8th Fleet (Imperial Japanese Navy)

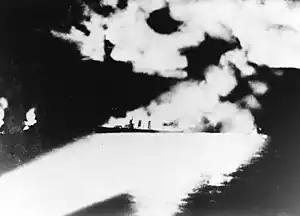
8th Fleet warships led by Vice Admiral Mikawa dealt a major defeat to Allied naval forces at the Battle of Savo Island on 9 August 1942 by sinking four heavy cruisers.

In the ensuing Battle of Savo Island in the early morning of 9 August, Admiral Mikawa's 8th Fleet defeated a numerically superior Allied Task Force 62.2, composed primarily of United States Navy vessels, but with a substantial Royal Australian Navy component, all under the command of British Rear Admiral Victor Crutchley. The striking force of the 8th Fleet sank four Allied heavy cruisers and additionally damaged one more heavy cruiser and two destroyers, in exchange for a relativity minor damage to two heavy cruisers and one destroyer. Nevertheless, they failed to follow through and destroy the lightly protected American transports that were in the process of landing critical supplies for the Allied troops on the ground. While CruDiv6 was returning to Kavieng on 10 August, heavy cruiser "Kako" was torpedoed and sunk by US submarine S-44.